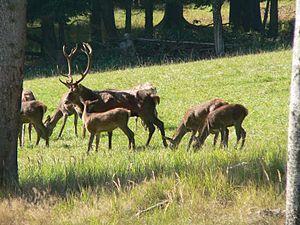
La fragmentation des forêts désigne toutes les formes de fragmentation des habitats naturels forestiers.
La notion de fragmentation ou de morcellement des écosystèmes / des habitats / écopaysagère / écologique englobe tout phénomène artificiel de morcellement de l'espace, qui peut ou pourrait empêcher une ou plusieurs espèces de se déplacer comme elles le devraient et le pourraient en l'absence de facteur de fragmentation.